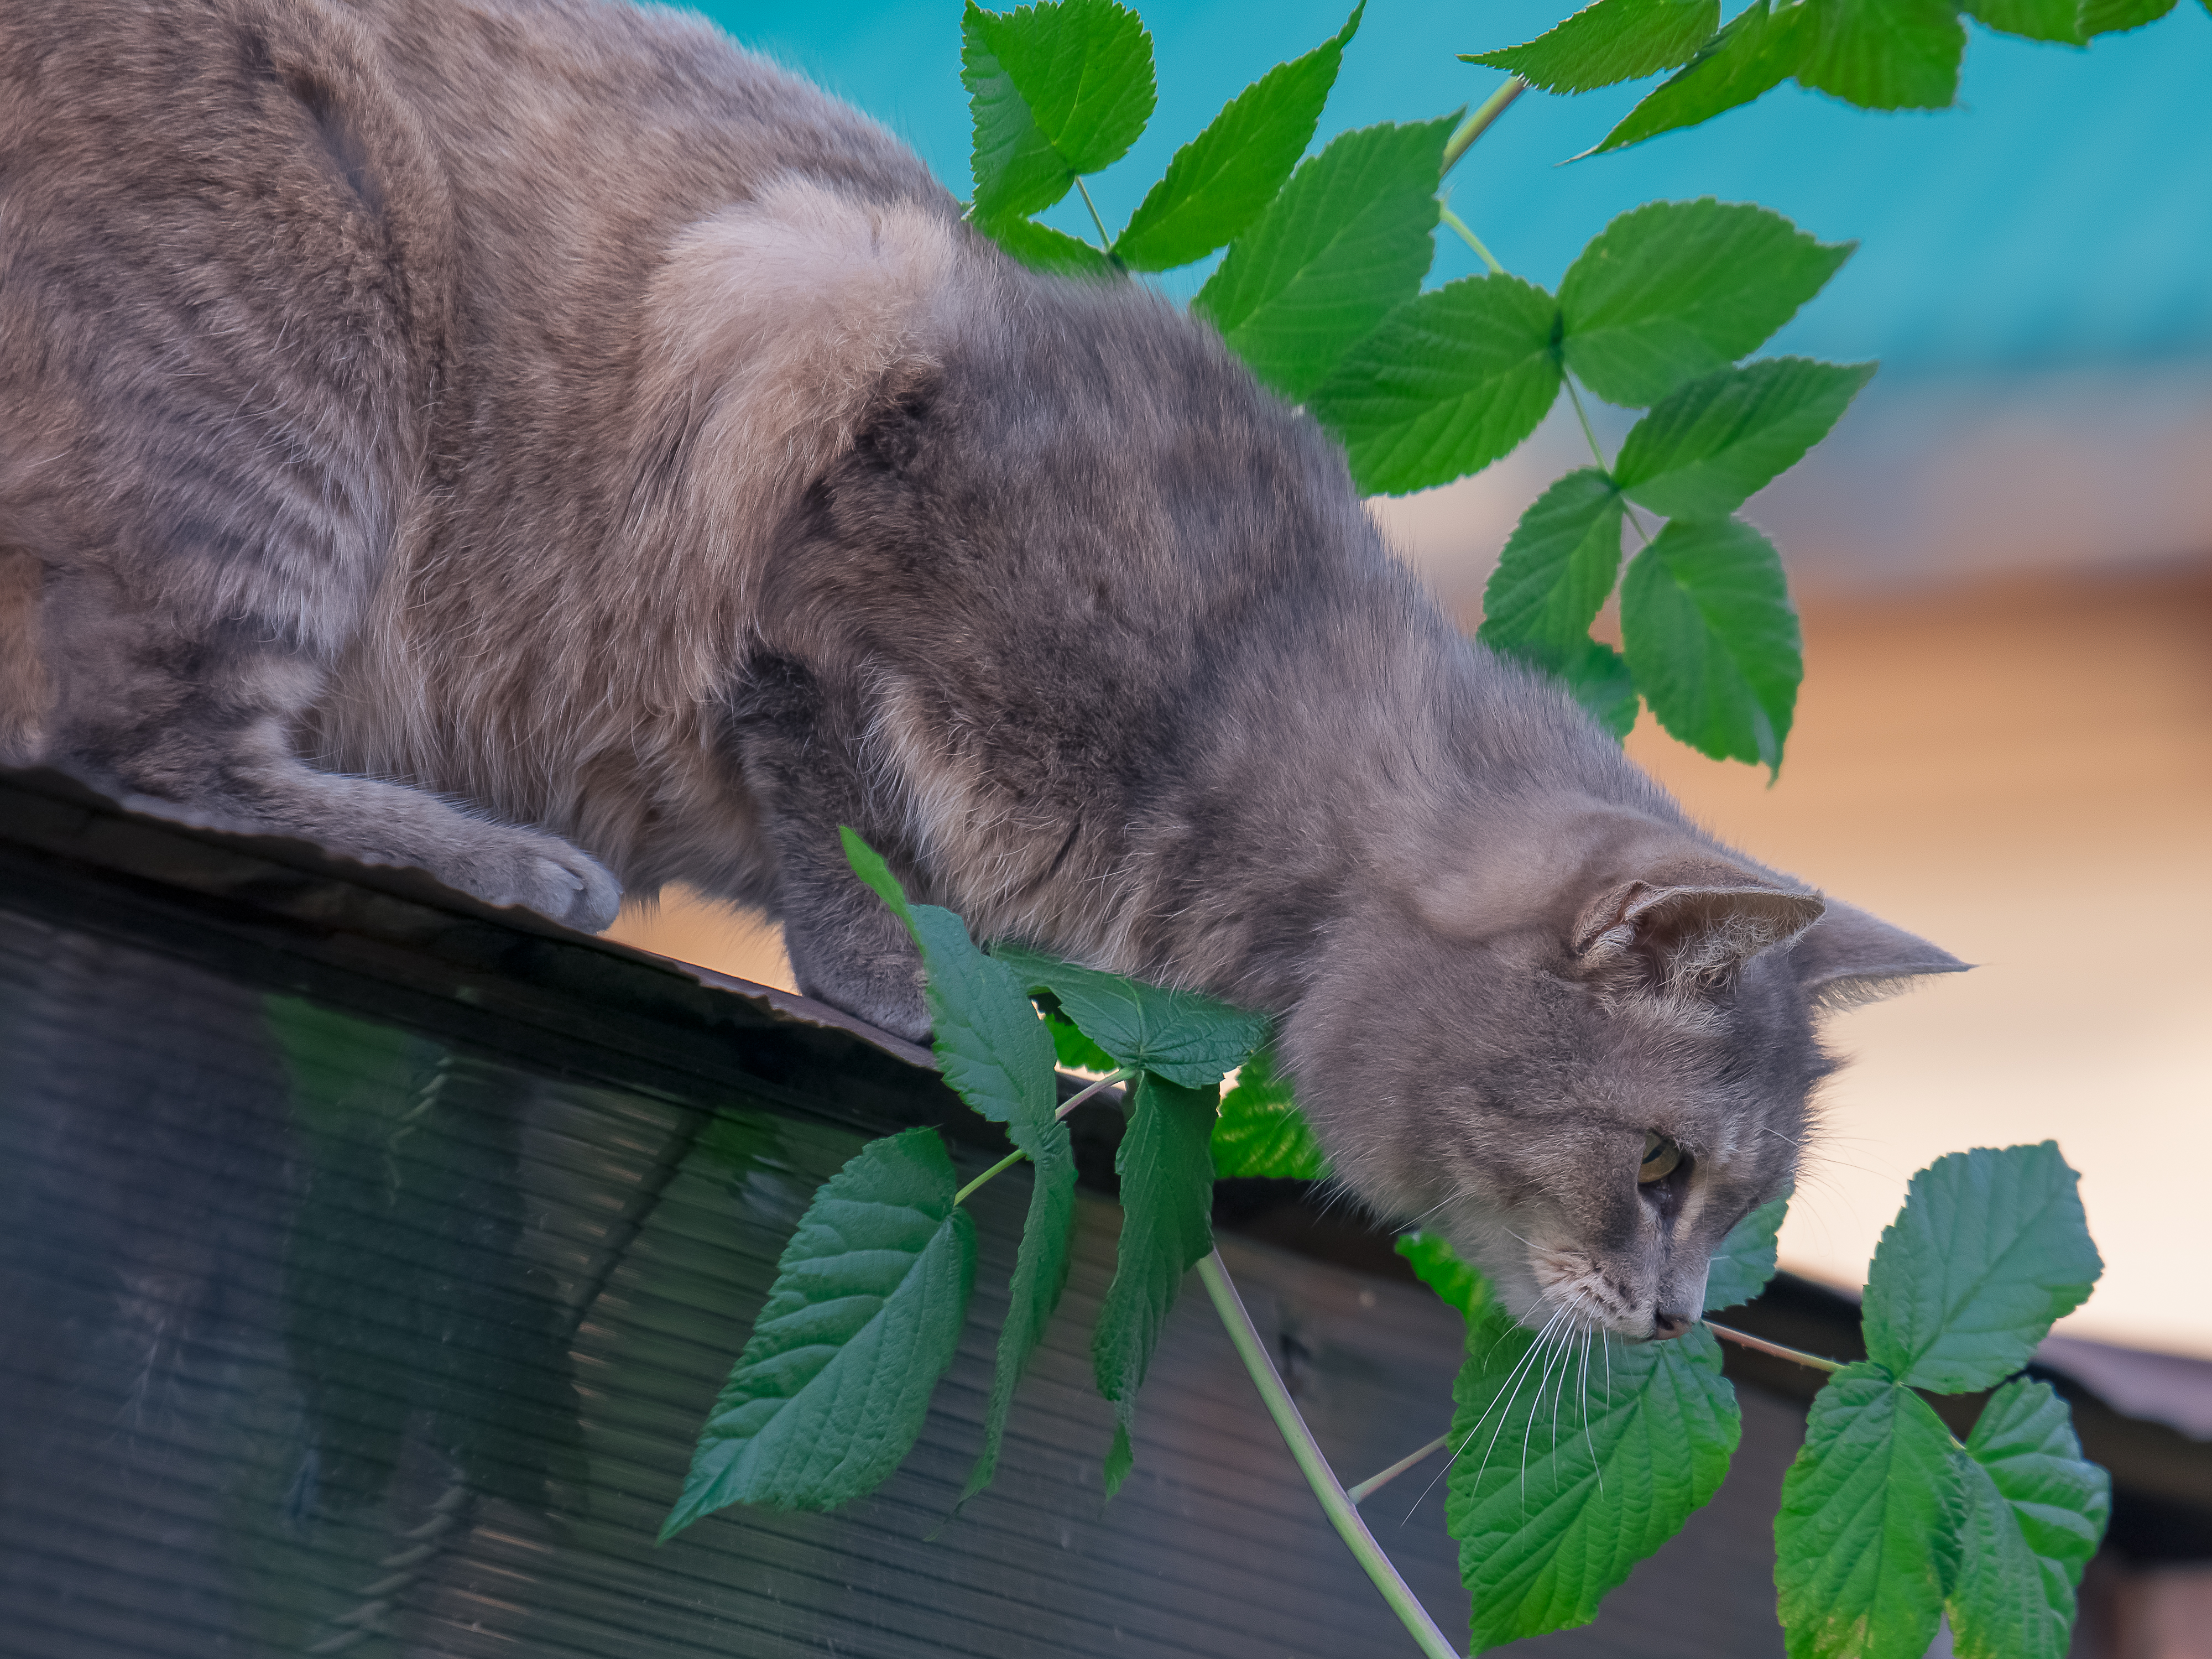
pets, cat, animals, fur, mammal, cats, eyes, head, nature, beast, predator, teeth, claws, organism, vertebrate, leaf, carnivore, felidae, small to medium sized cats, whiskers, snout, terrestrial animal, tail, nebelung, russian blue, korat